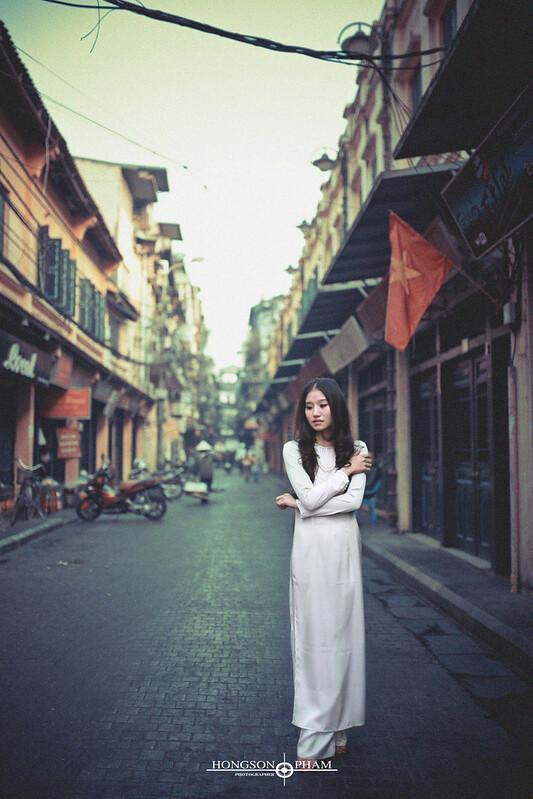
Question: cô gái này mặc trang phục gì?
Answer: cô gái đang mặc áo dài trắng